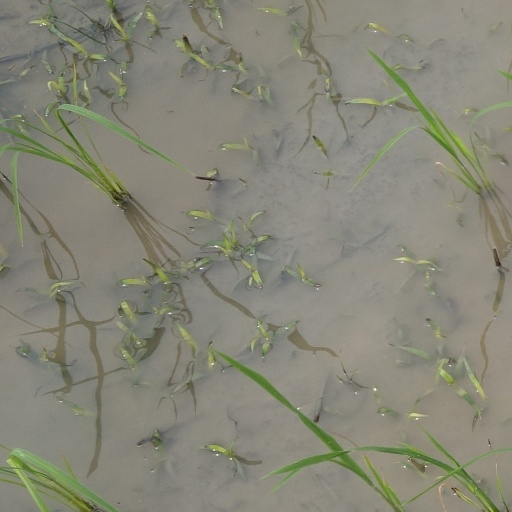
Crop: rice